Candlemas

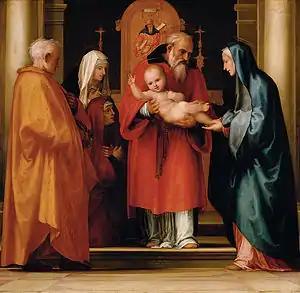
The presentation of the Lord in the temple by Fra Bartolomeo, 1516

Christmas was, in the West, celebrated on 25 December from at least AD 354 when it was fixed by Pope Liberius. Forty days from 25 December (inclusive) is 2 February. In the Eastern parts of the Roman Empire, Roman consul Justin established the celebration of the Hypapante.